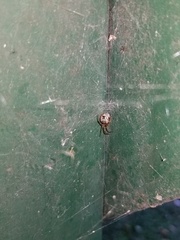
Species: Parasteatoda_tepidariorum